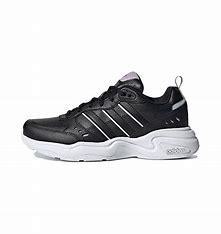
Brand: adidas
Model: NEO Strutter Athletic